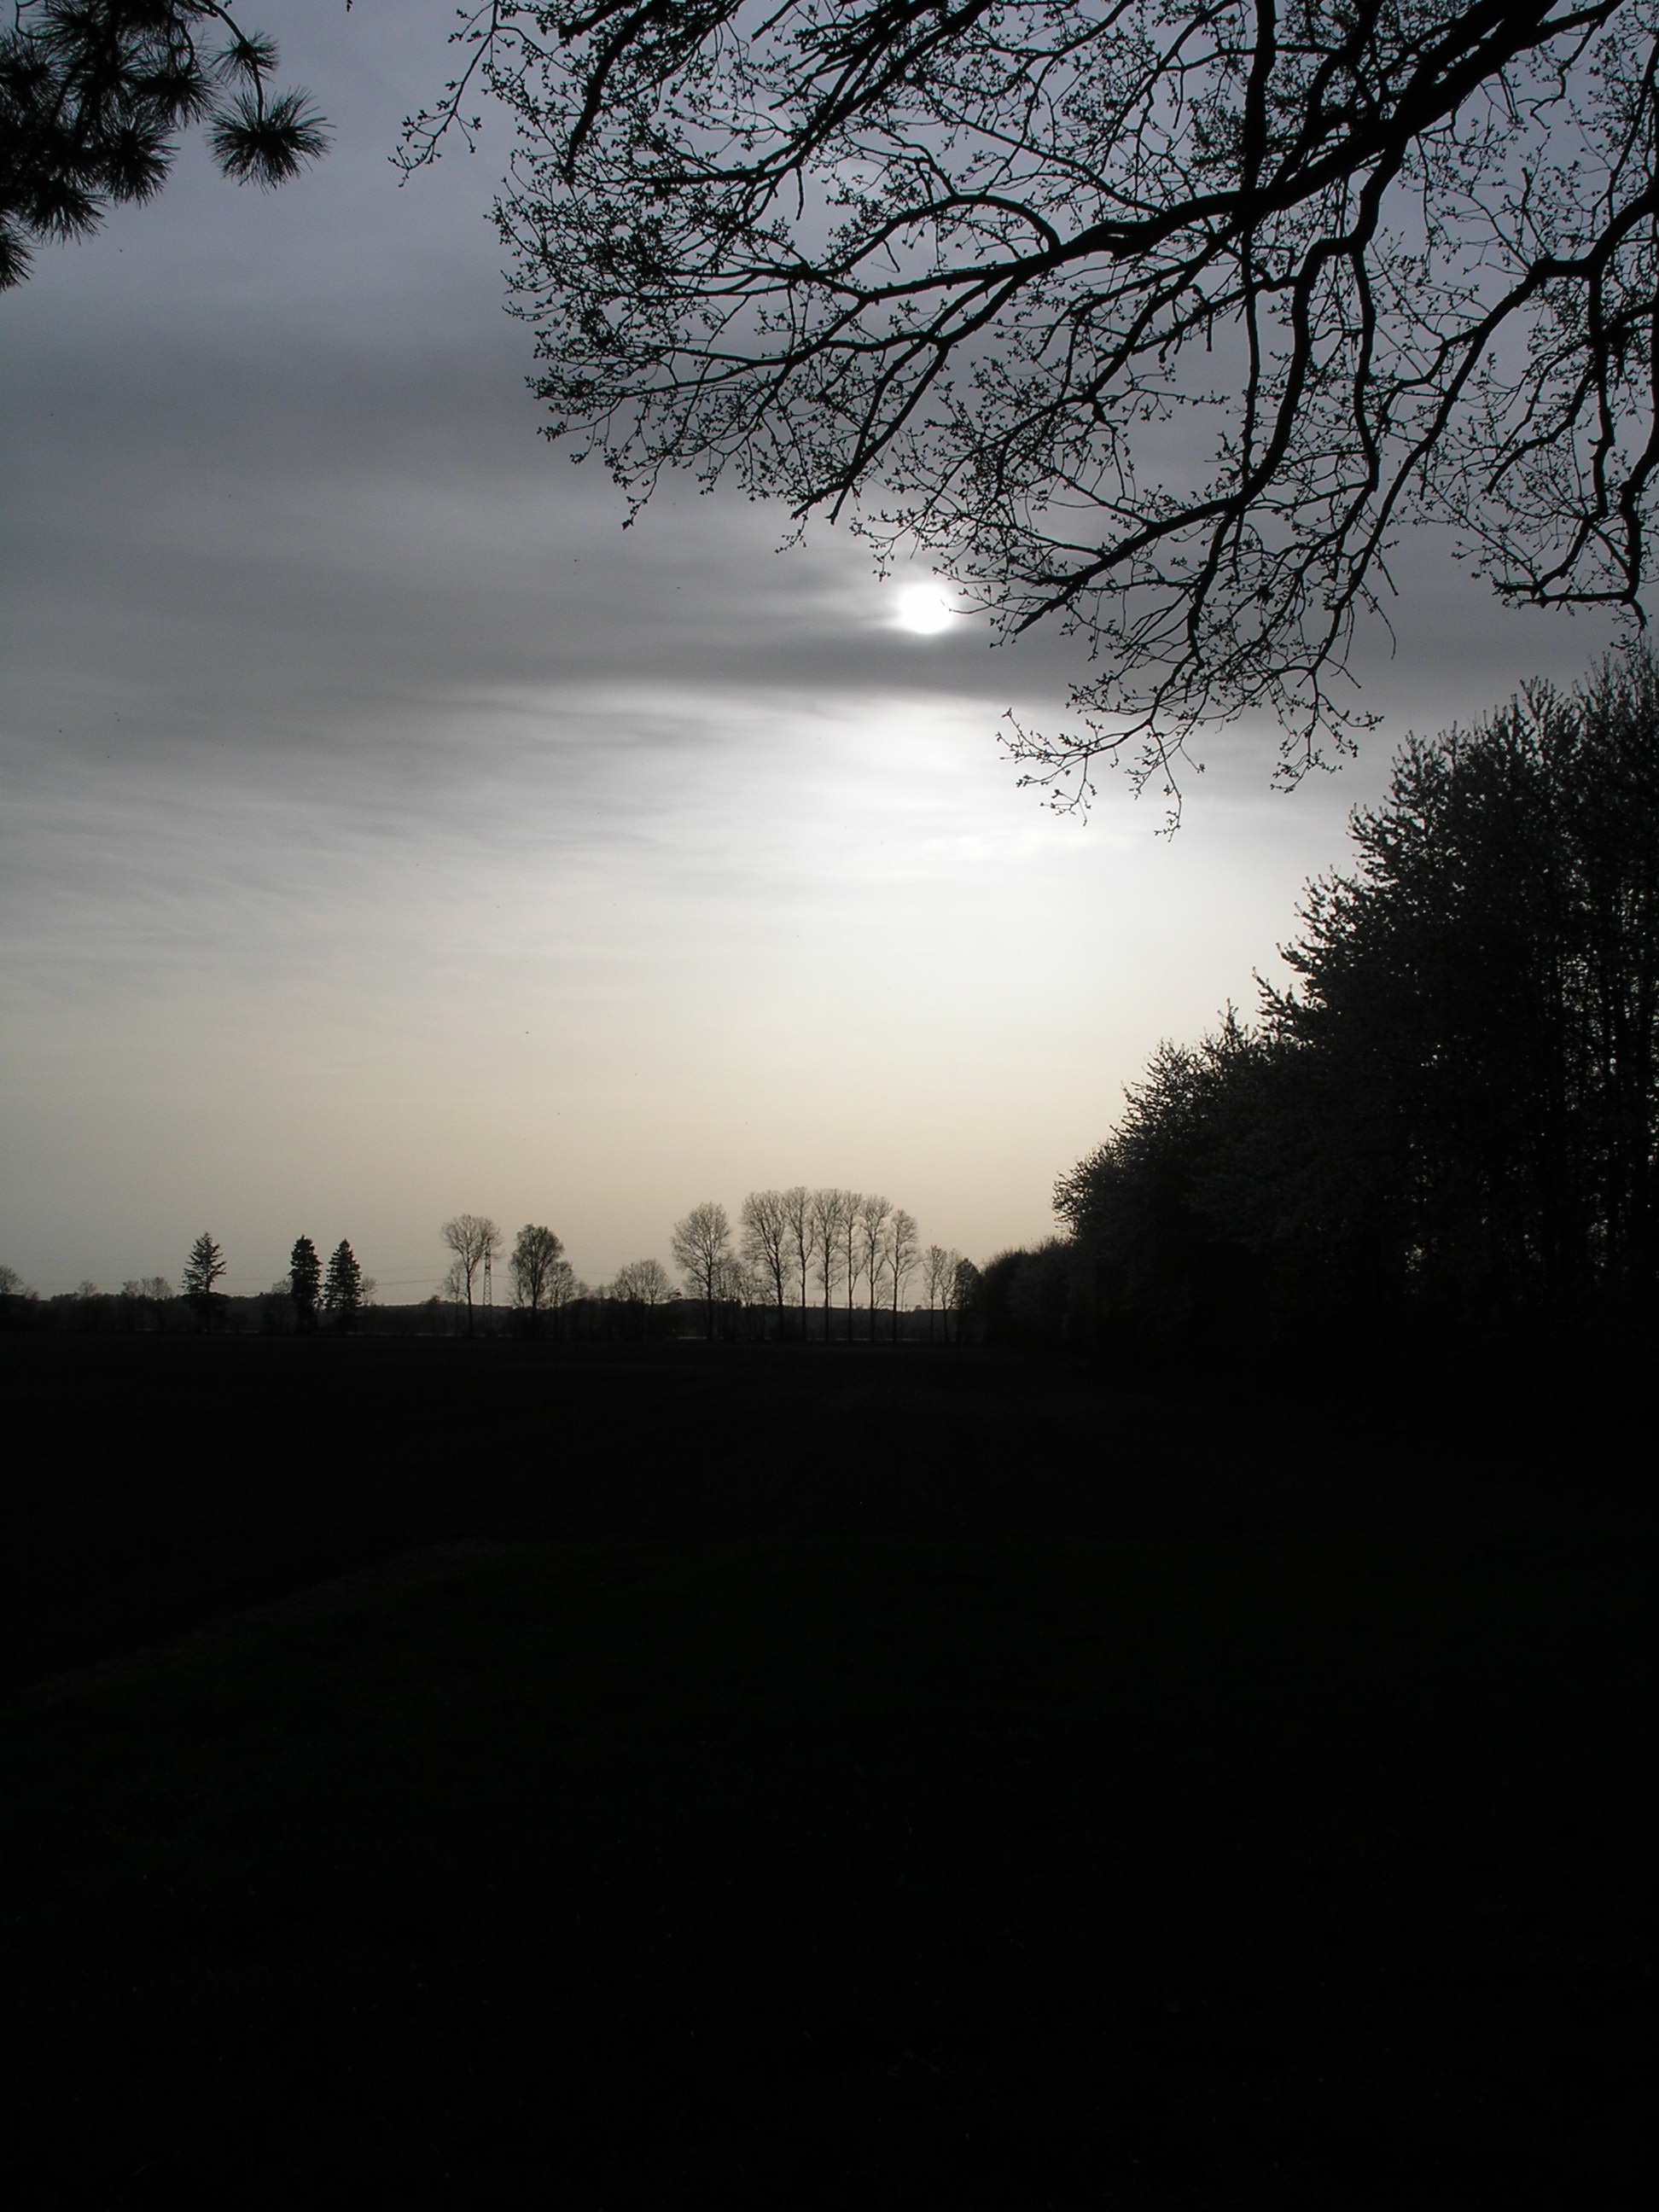
tree, nature, light, cloud, sky, sun, fog, sunrise, sunset, mist, night, sunlight, morning, dawn, atmosphere, dusk, evening, darkness, still, abendstimmung, evening sky, atmospheric phenomenon